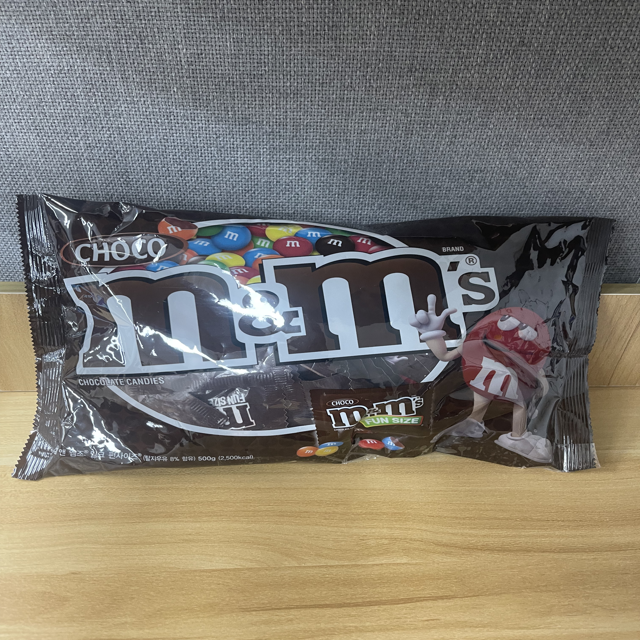
Label: plastics